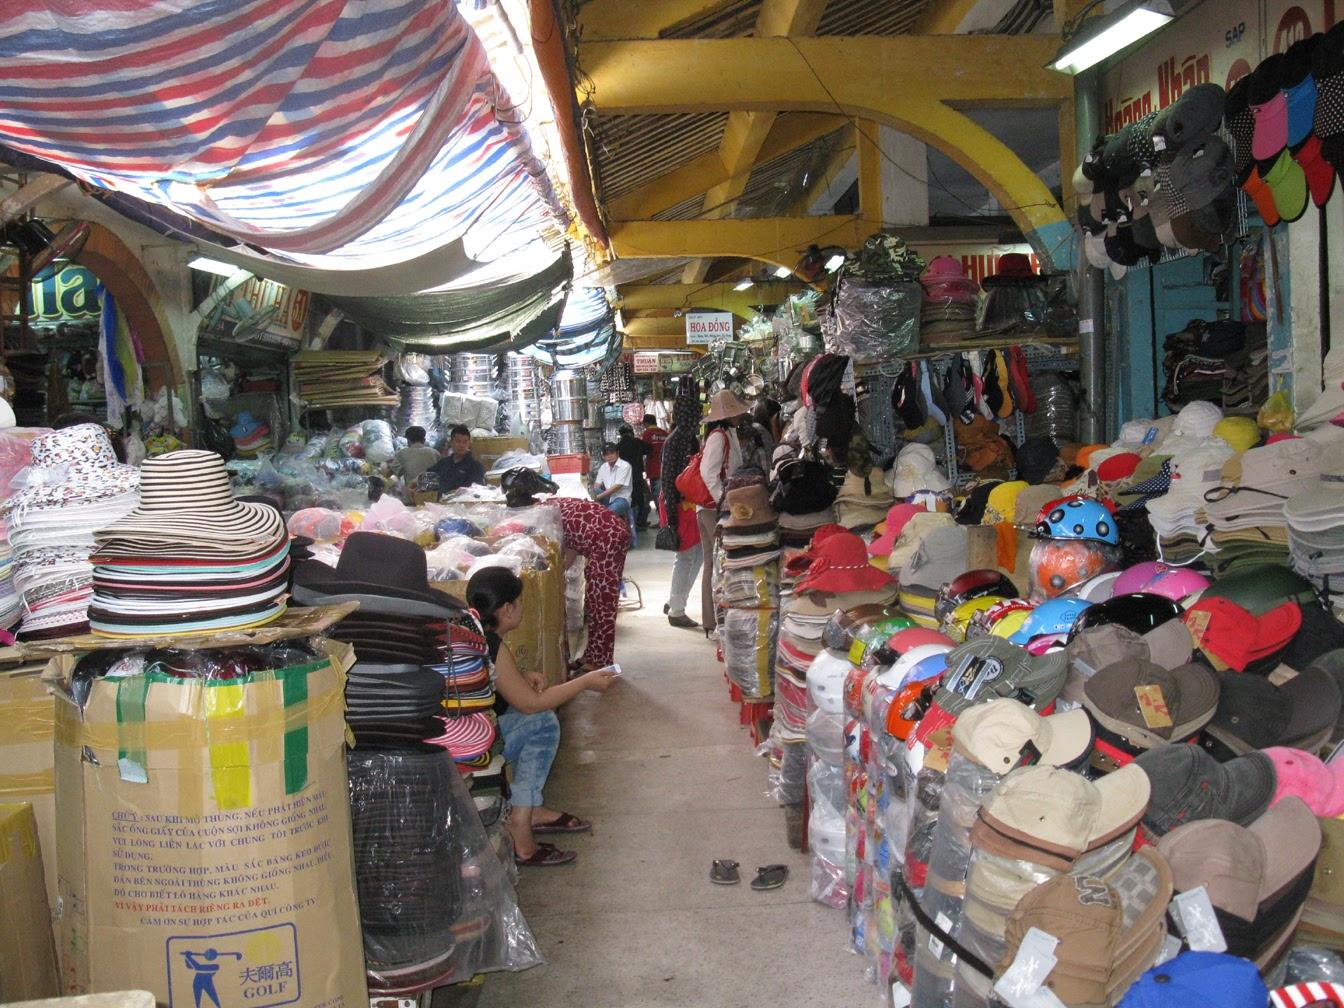
các quầy hàng ở hai bên đang trưng bày các sản phẩm mũ